Traditional games of India

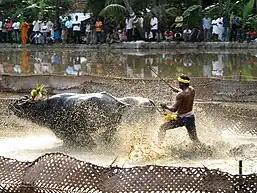
A Kambala participant driving his two bulls forward.

At the state level, the Chhattisgarhiya Olympics is an annual Chhattisgarhi competition meant for celebrating traditional games; over 3 million people likely participated in the 2023 edition. The Qila Raipur Sports Festival has been celebrating traditional Punjabi sports since 1933.